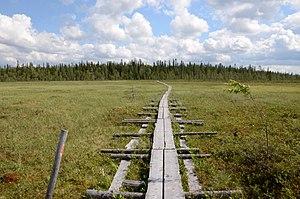
Cet article recense les zones humides de la Finlande concernées par la convention de Ramsar.